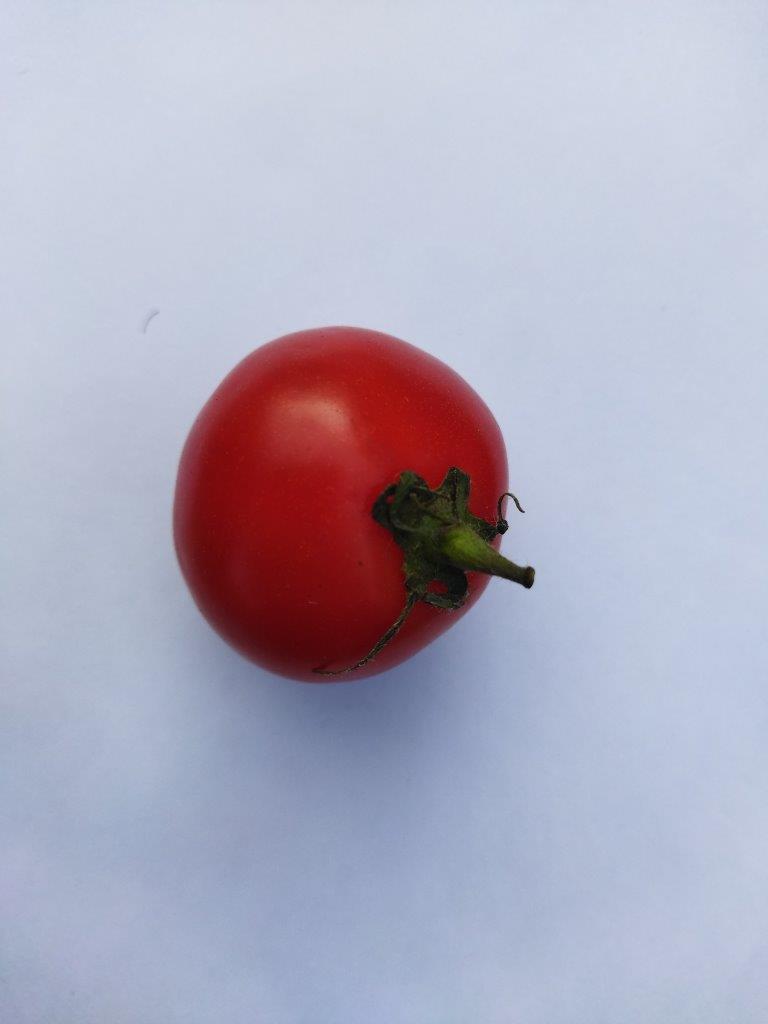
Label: Fresh